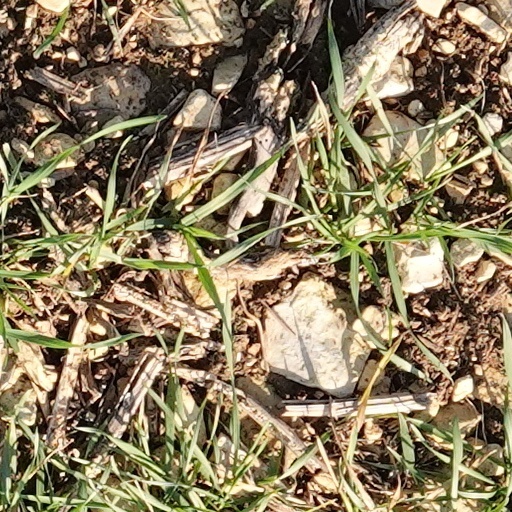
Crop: wheat